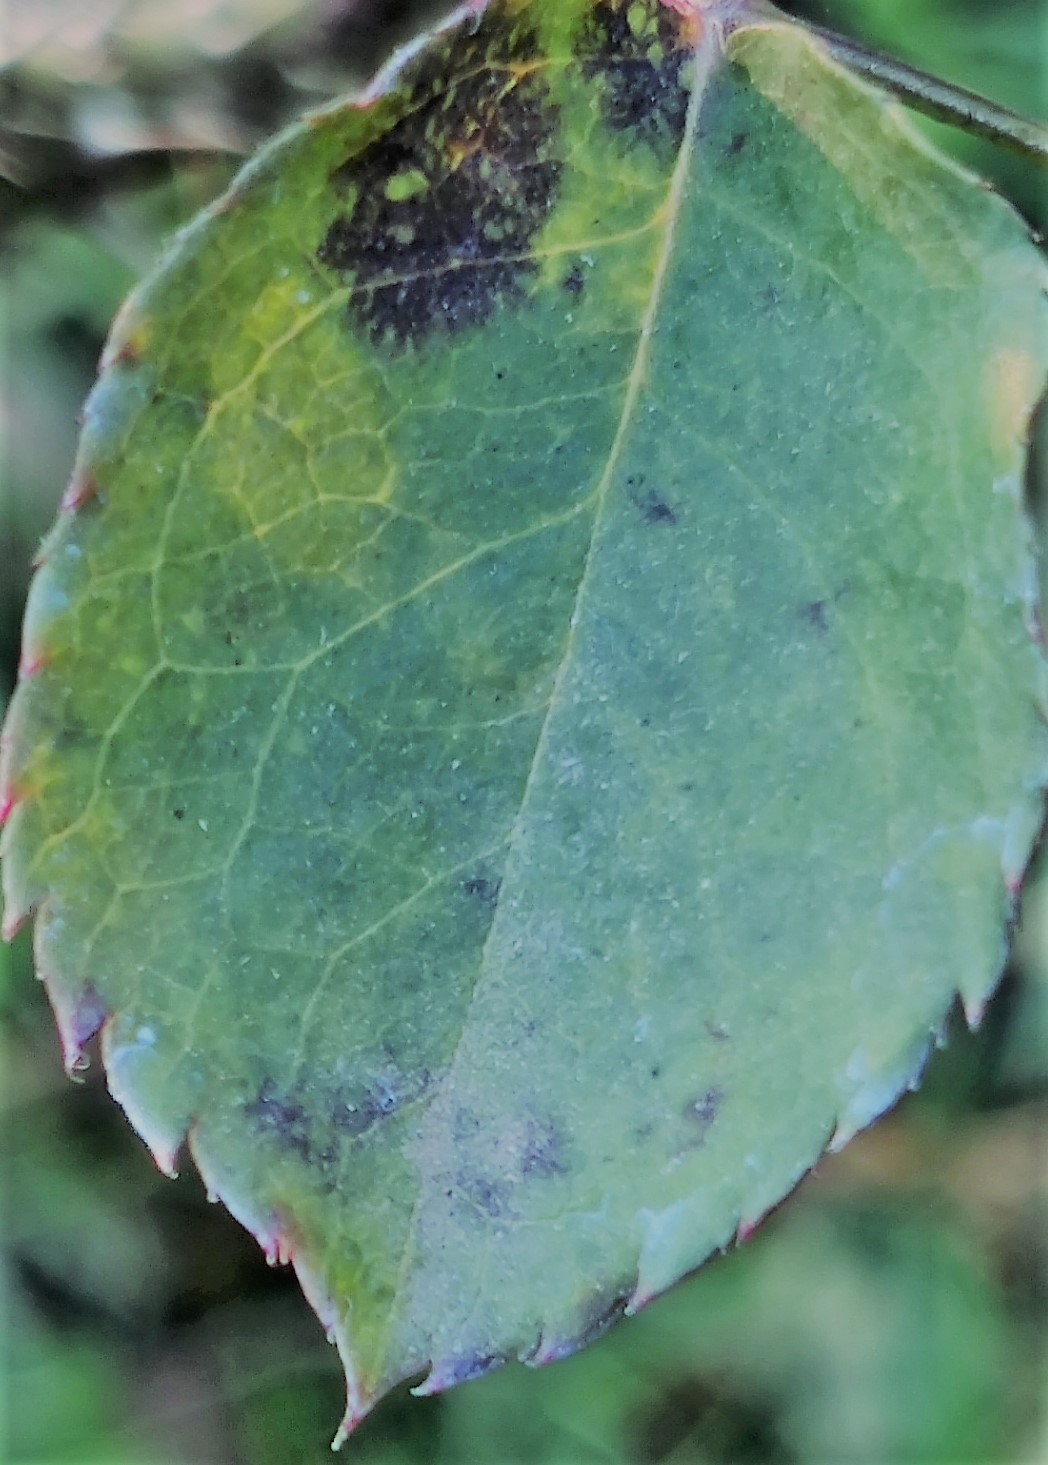
Label: Black Spot